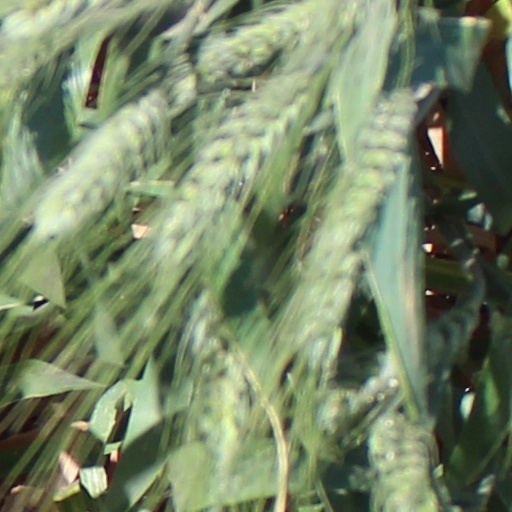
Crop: wheat